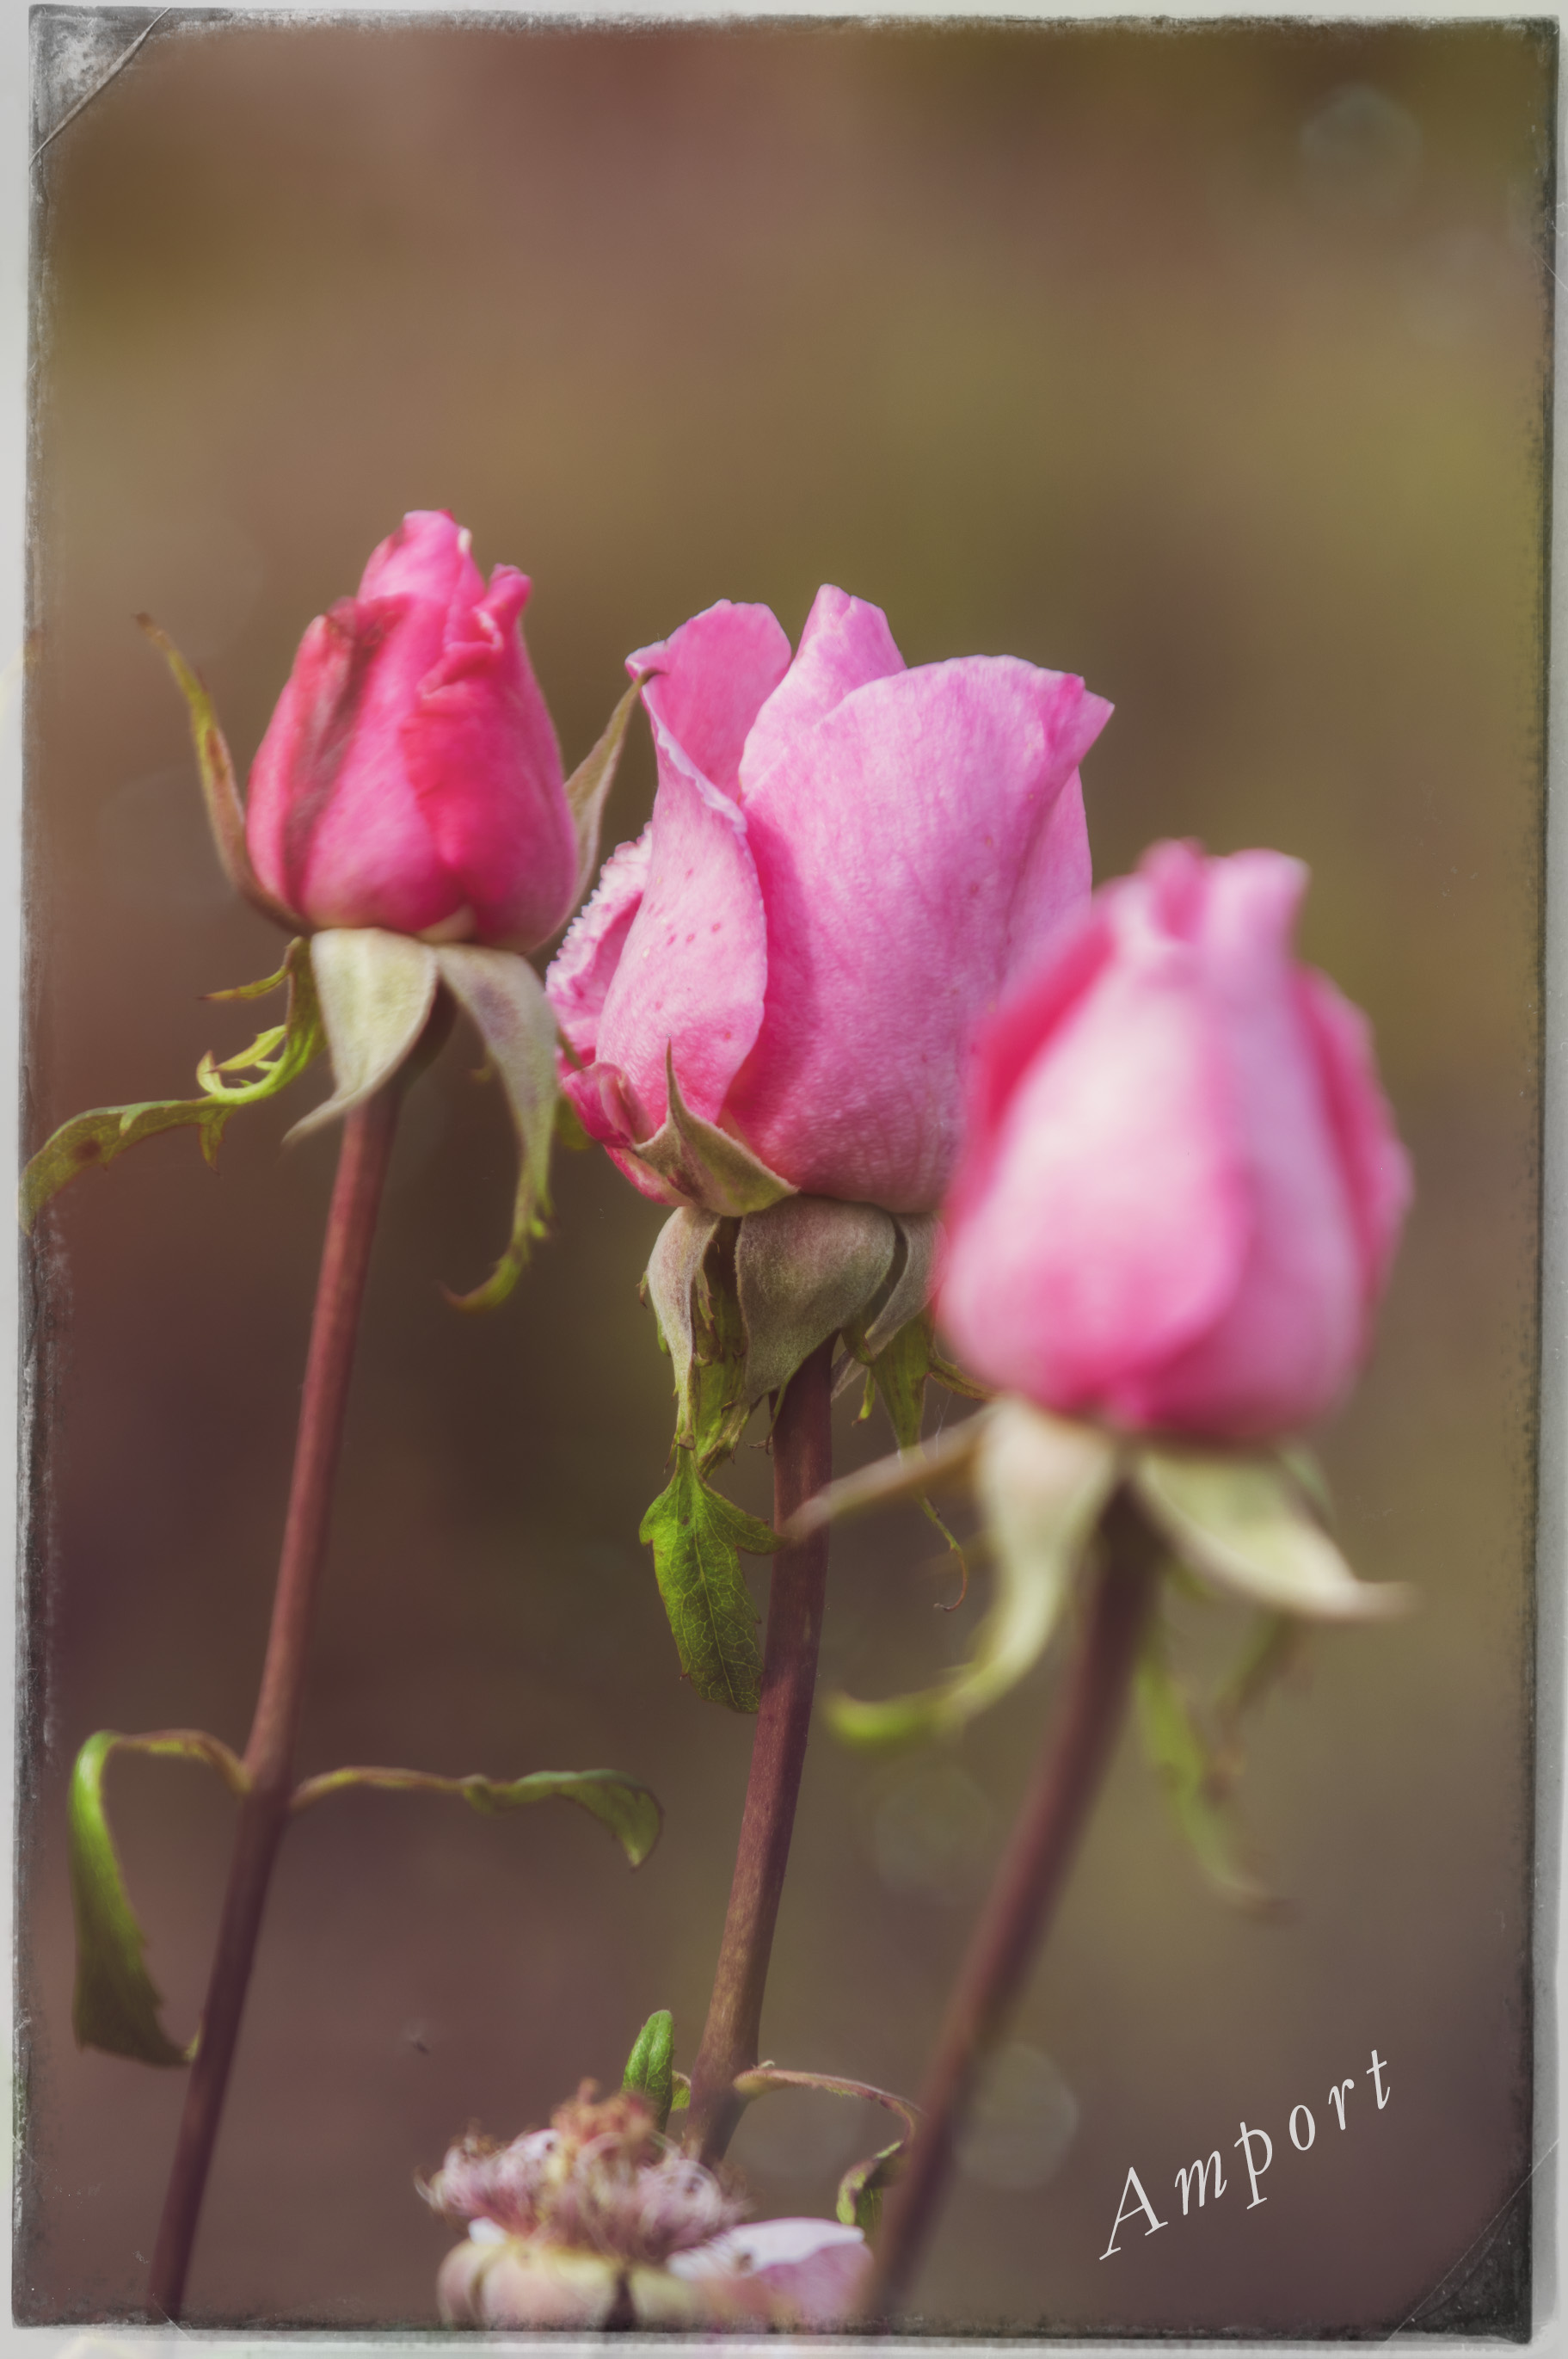
roses, flowers, garden roses, pink, flower, petal, bud, plant, rose, rose family, still life, flowering plant, still life photography, botany, branch, Hybrid tea rose, spring, Pedicel, rose order, plant stem, floribunda, photography, rosa centifolia, painting, wildflower